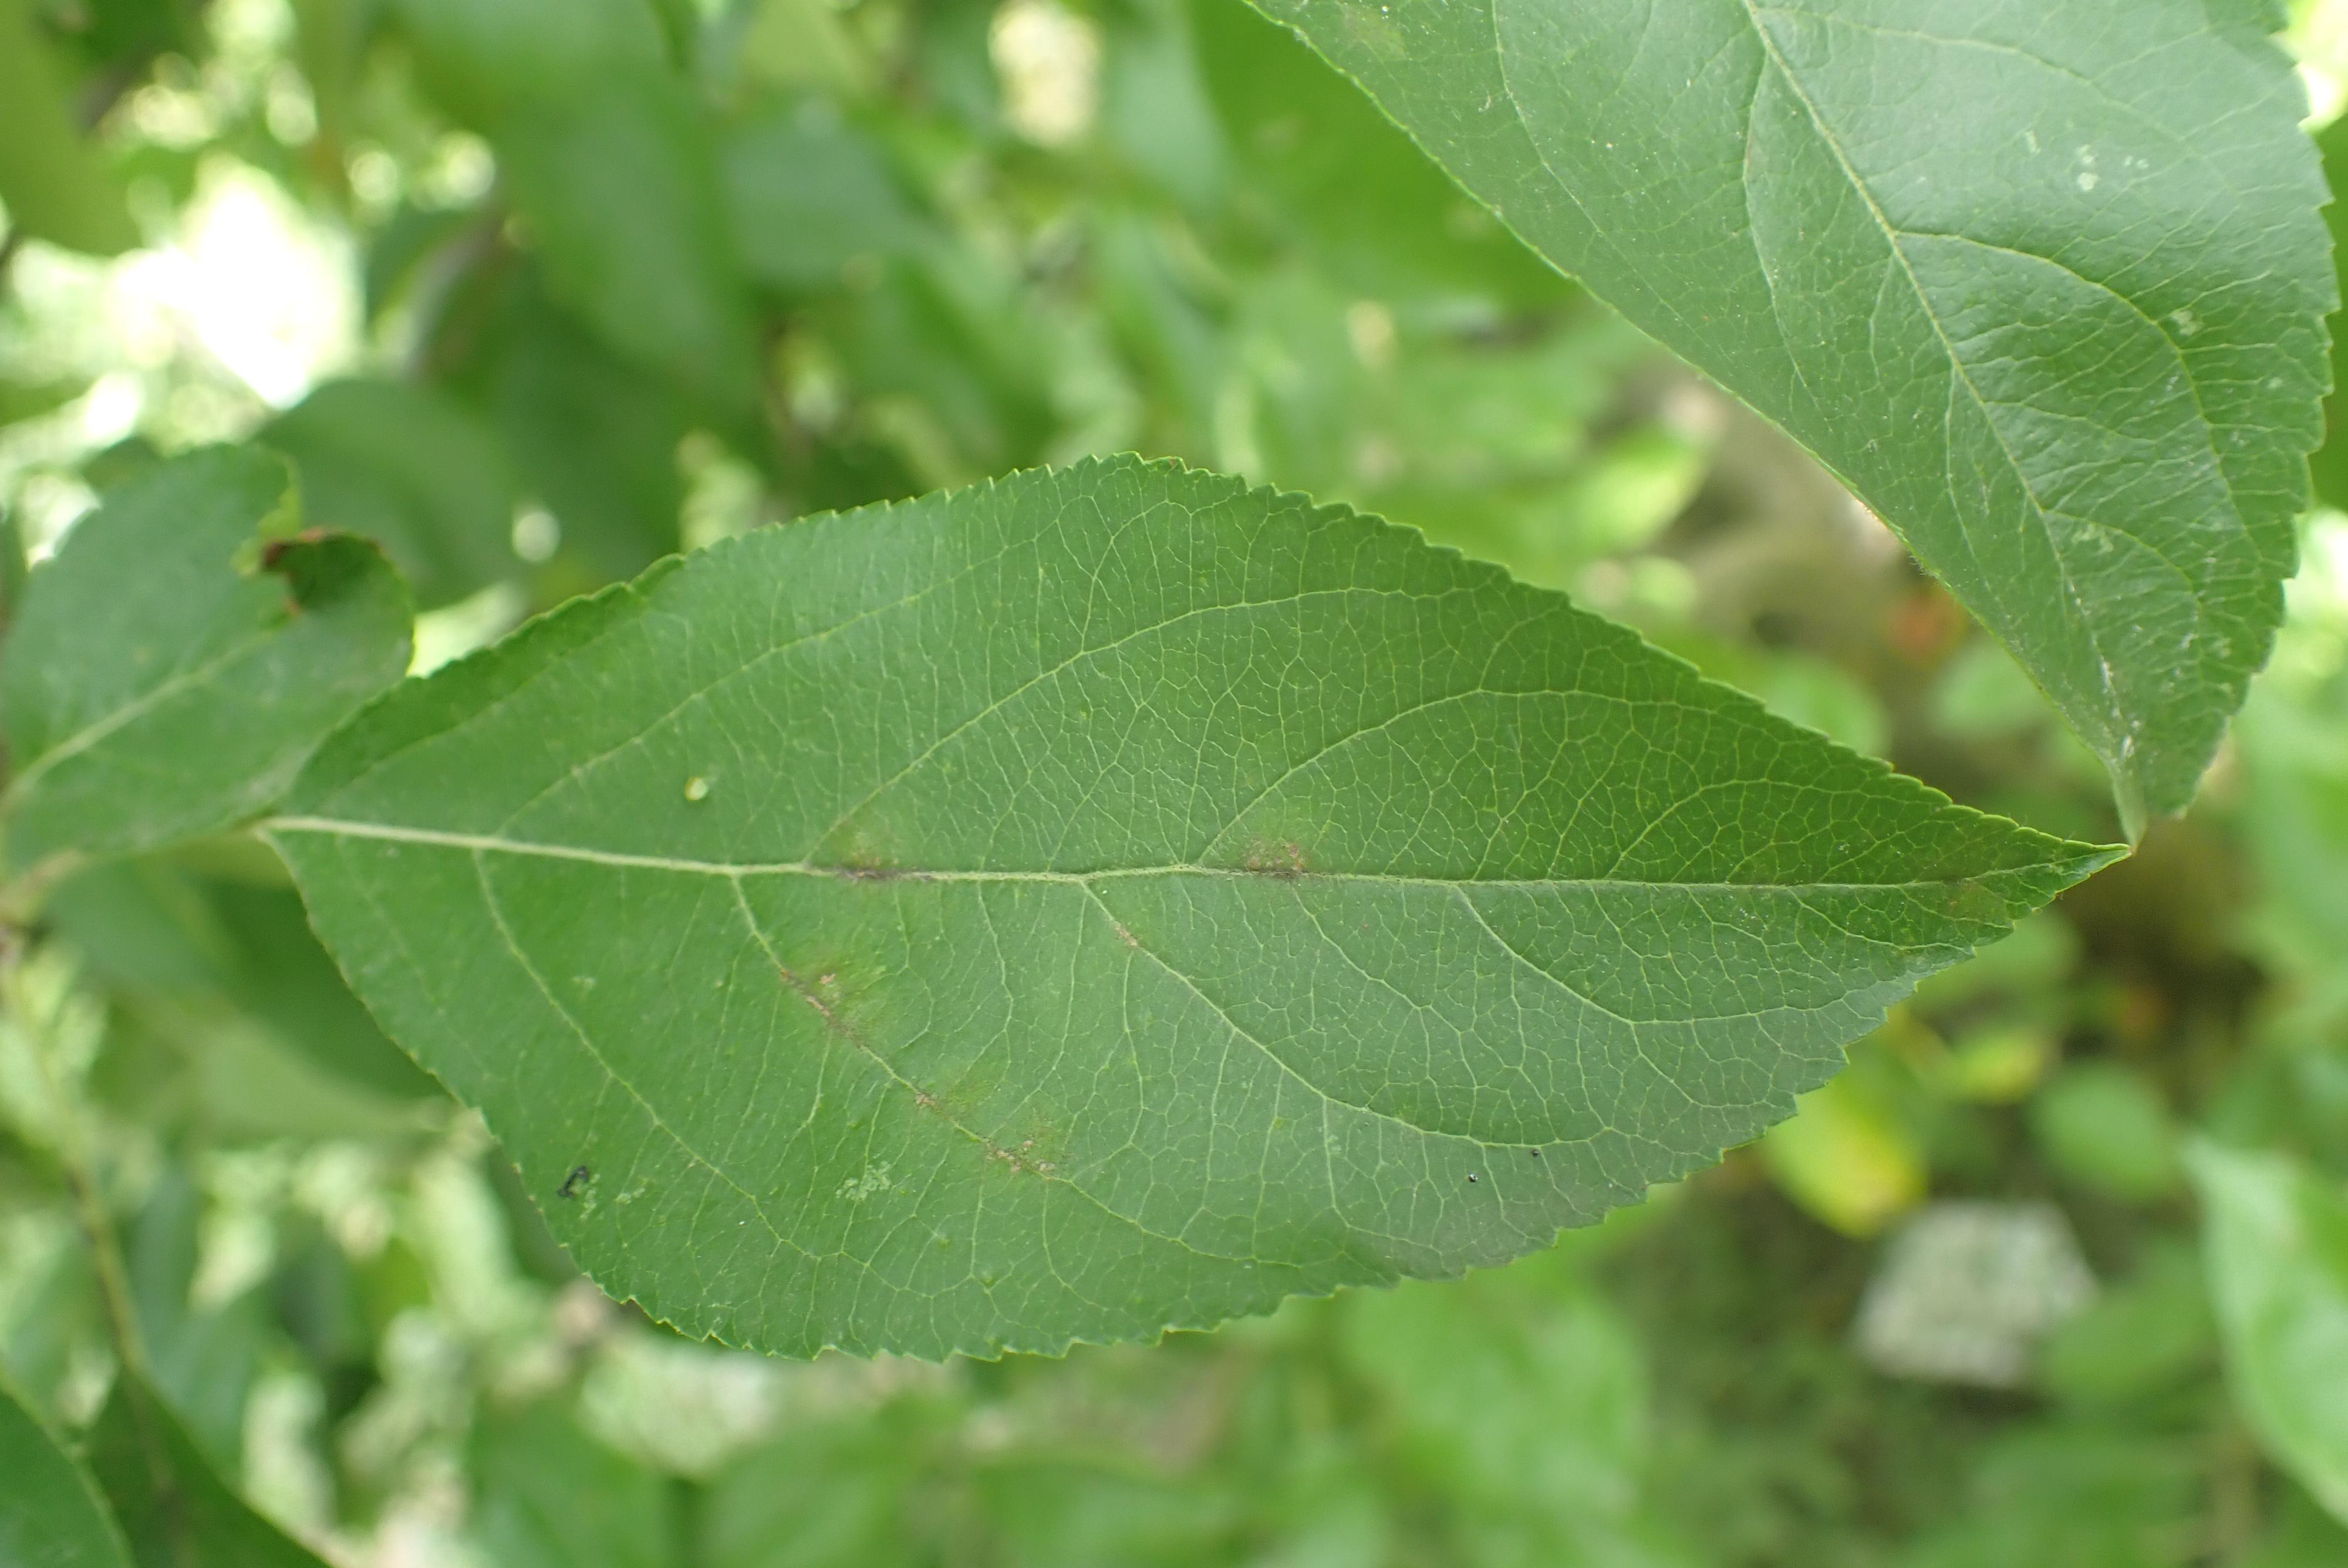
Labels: scab